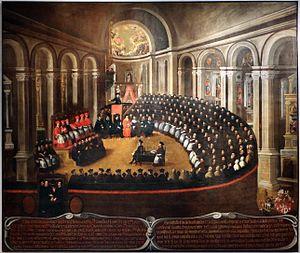
La Contre-Réforme est le mouvement par lequel l'Église catholique romaine réagit, dans le courant du XVIᵉ siècle, face à la Réforme protestante. L'expression provient de l'historiographie allemande du XIXᵉ siècle et est employée dans un esprit polémique. Une partie des historiens actuels la distinguent du terme de Réforme catholique et ne l'emploient plus en historiographie, car ils estiment que le terme de « Contre-Réforme » limite la Réforme catholique à un simple processus de réaction face au protestantisme alors qu'elle est bien plus profonde.
L'église Sainte-Marie-Majeure est un édifice religieux catholique sis à Trente, en Italie. L'église fut construite au XVIᵉ siècle par l'architecte Antonio Medaglia, sur décision du prince-évêque de Trente Bernardo Clesio. Une partie des délibérations du concile de Trente s'y est déroulée.